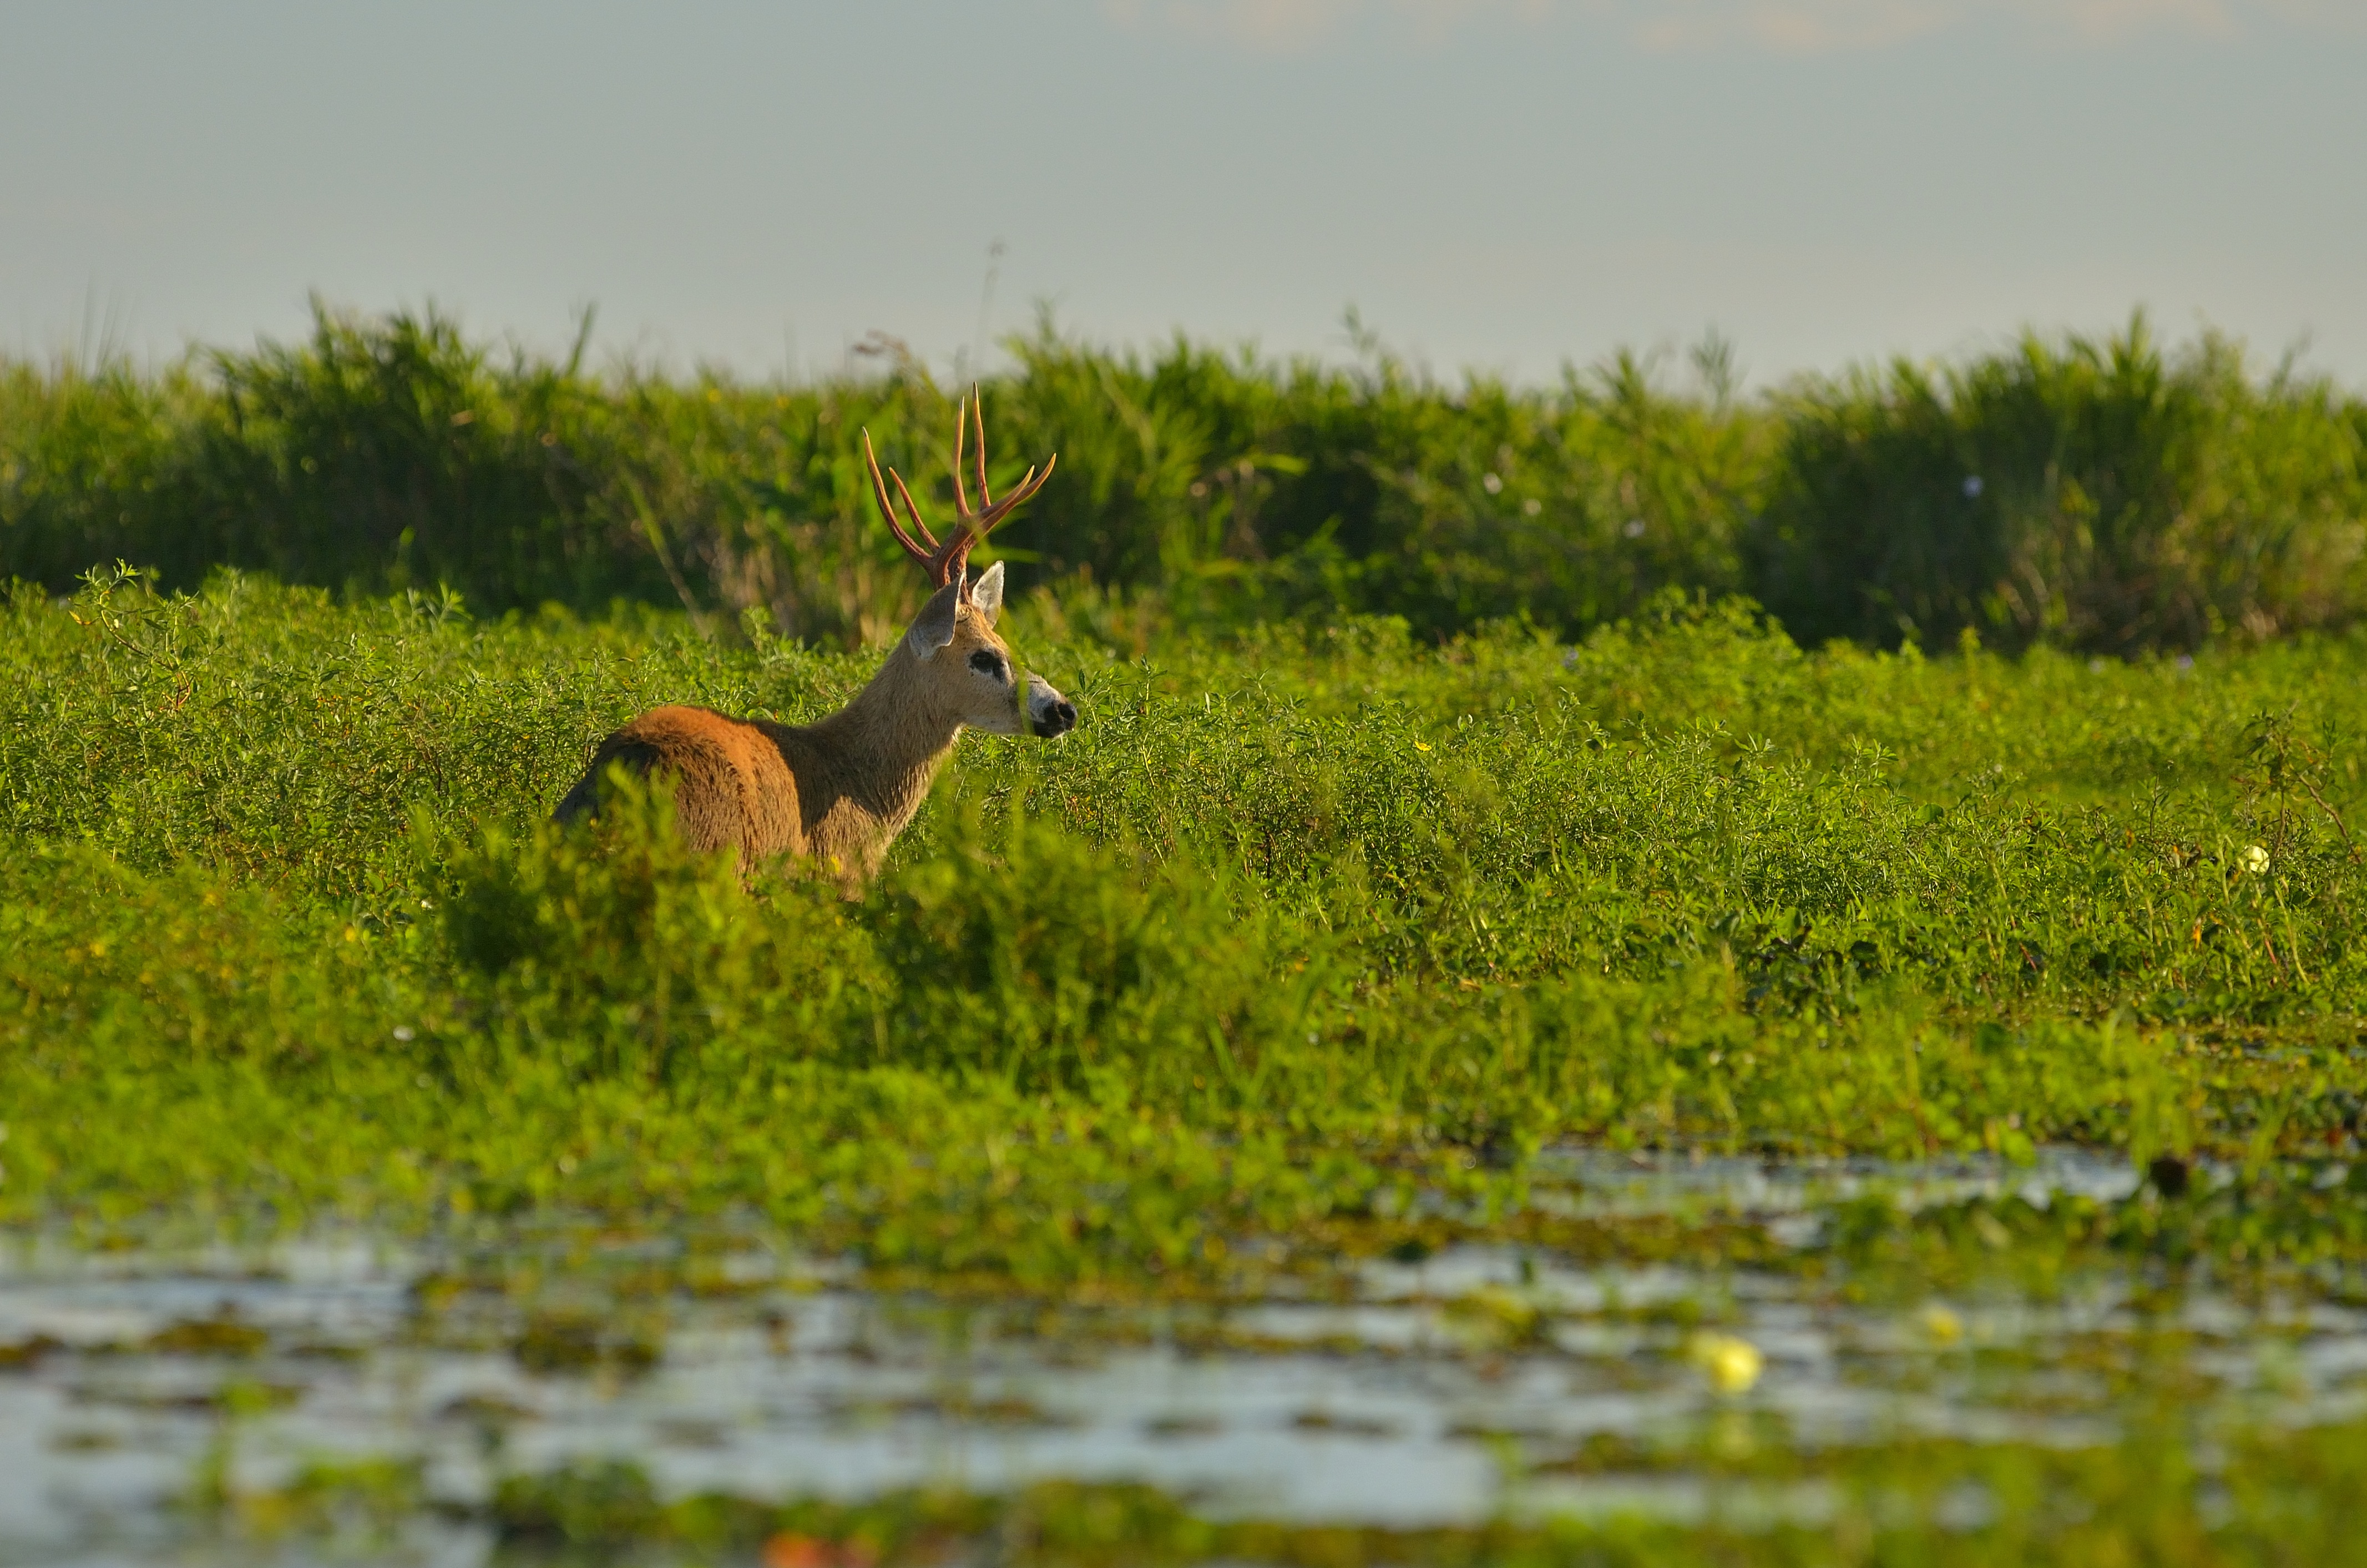
water, nature, grass, marsh, meadow, prairie, animal, wildlife, deer, mammal, fauna, outdoors, grassland, wetland, habitat, antlers, ecosystem, natural environment